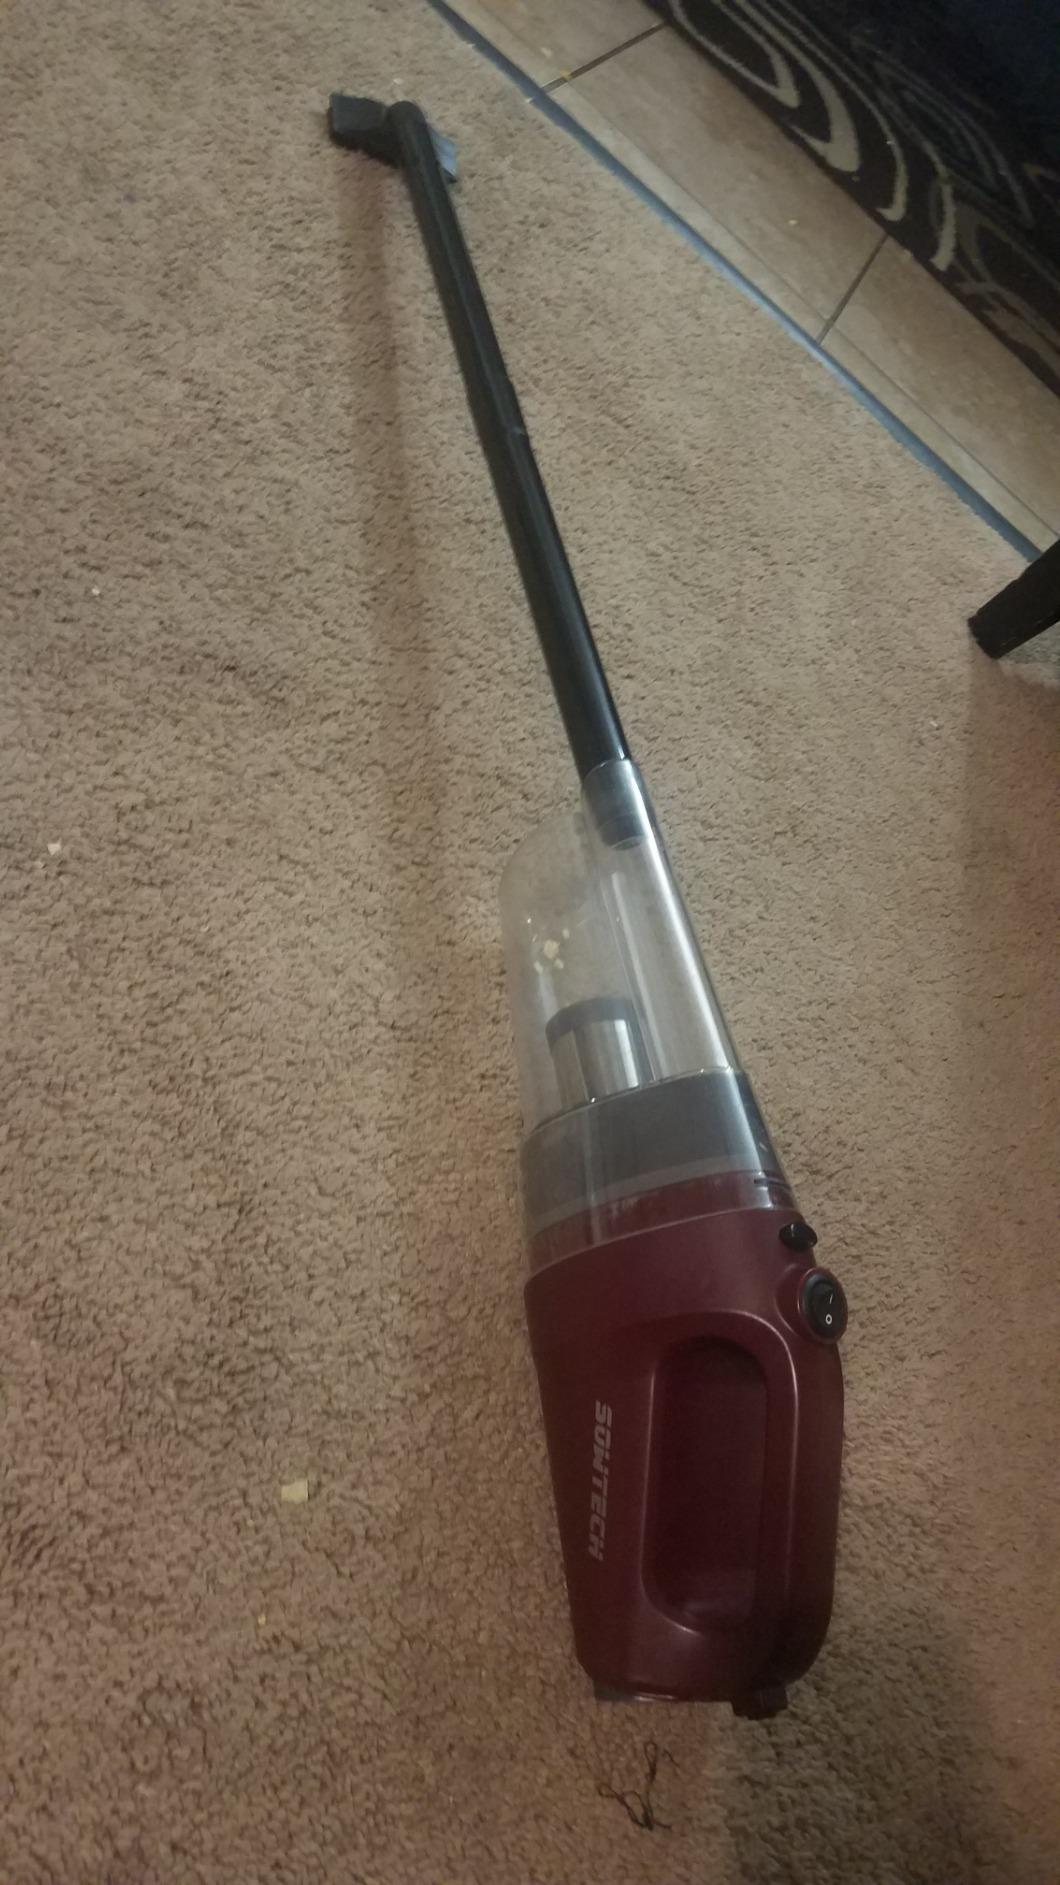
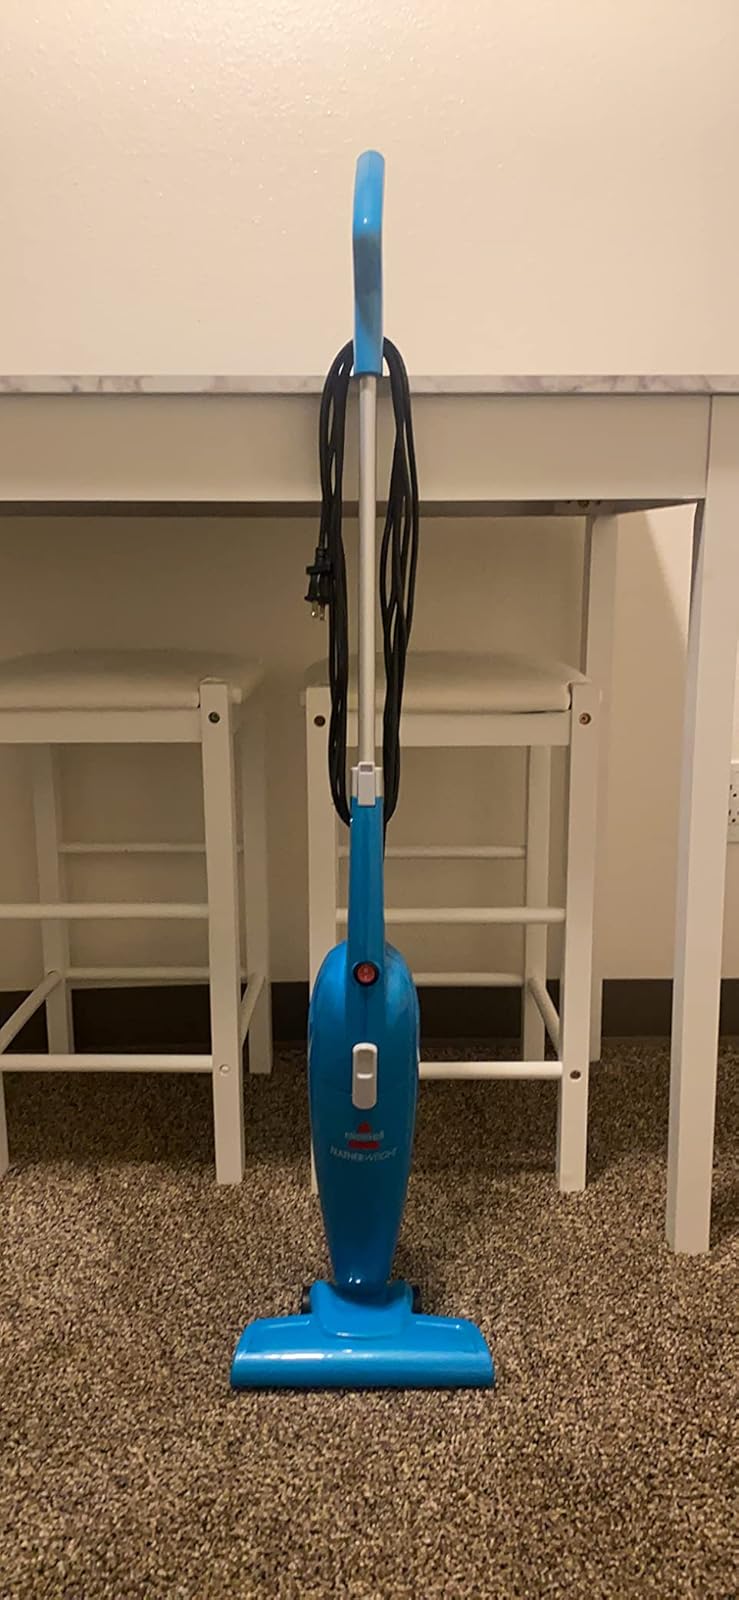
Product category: items_vacuum
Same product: no